Prijedor

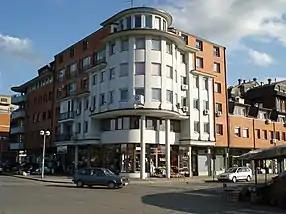
Building in the city centre

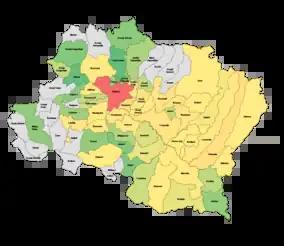
Prijedor municipality by population proportional to the settlement with the highest and lowest population

Prijedor is a city in Republika Srpska, Bosnia and Herzegovina. As of 2013, it had a population of 80,916 inhabitants within its administrative limits. Prijedor is situated in the northwestern part of the Bosanska Krajina geographical region.